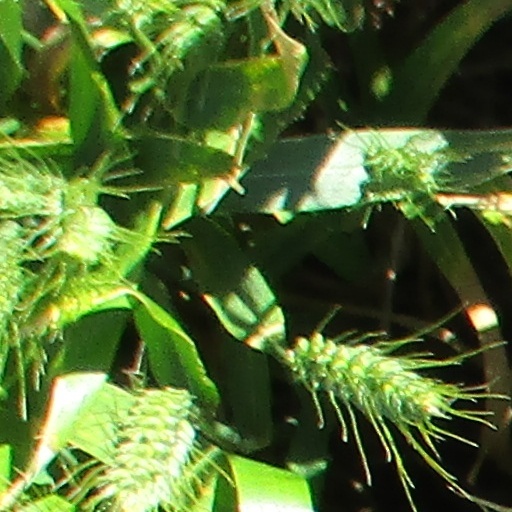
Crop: wheat